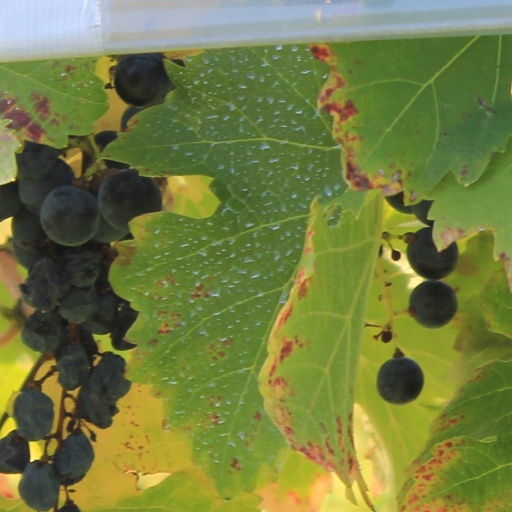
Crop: grape